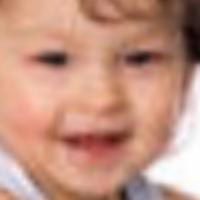
Age group: age 01-10